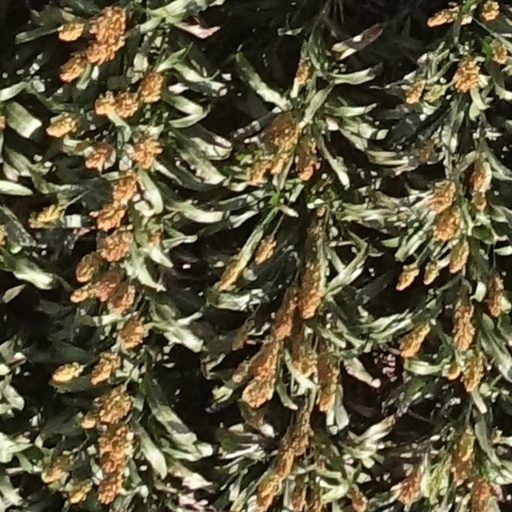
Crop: sorghum